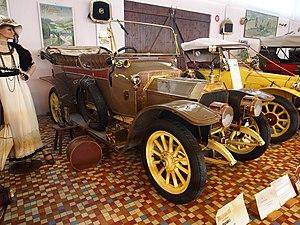
Rochet-Schneider est un constructeur automobile lyonnais, qui officie dans la première moitié du XXᵉ siècle, puis fusionne avec la firme Berliet. Les usines se situent à Lyon dans le 3ᵉ arrondissement, rues Paul-Bert et Feuillat.